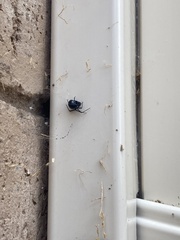
Species: Lactrodectus_hesperus